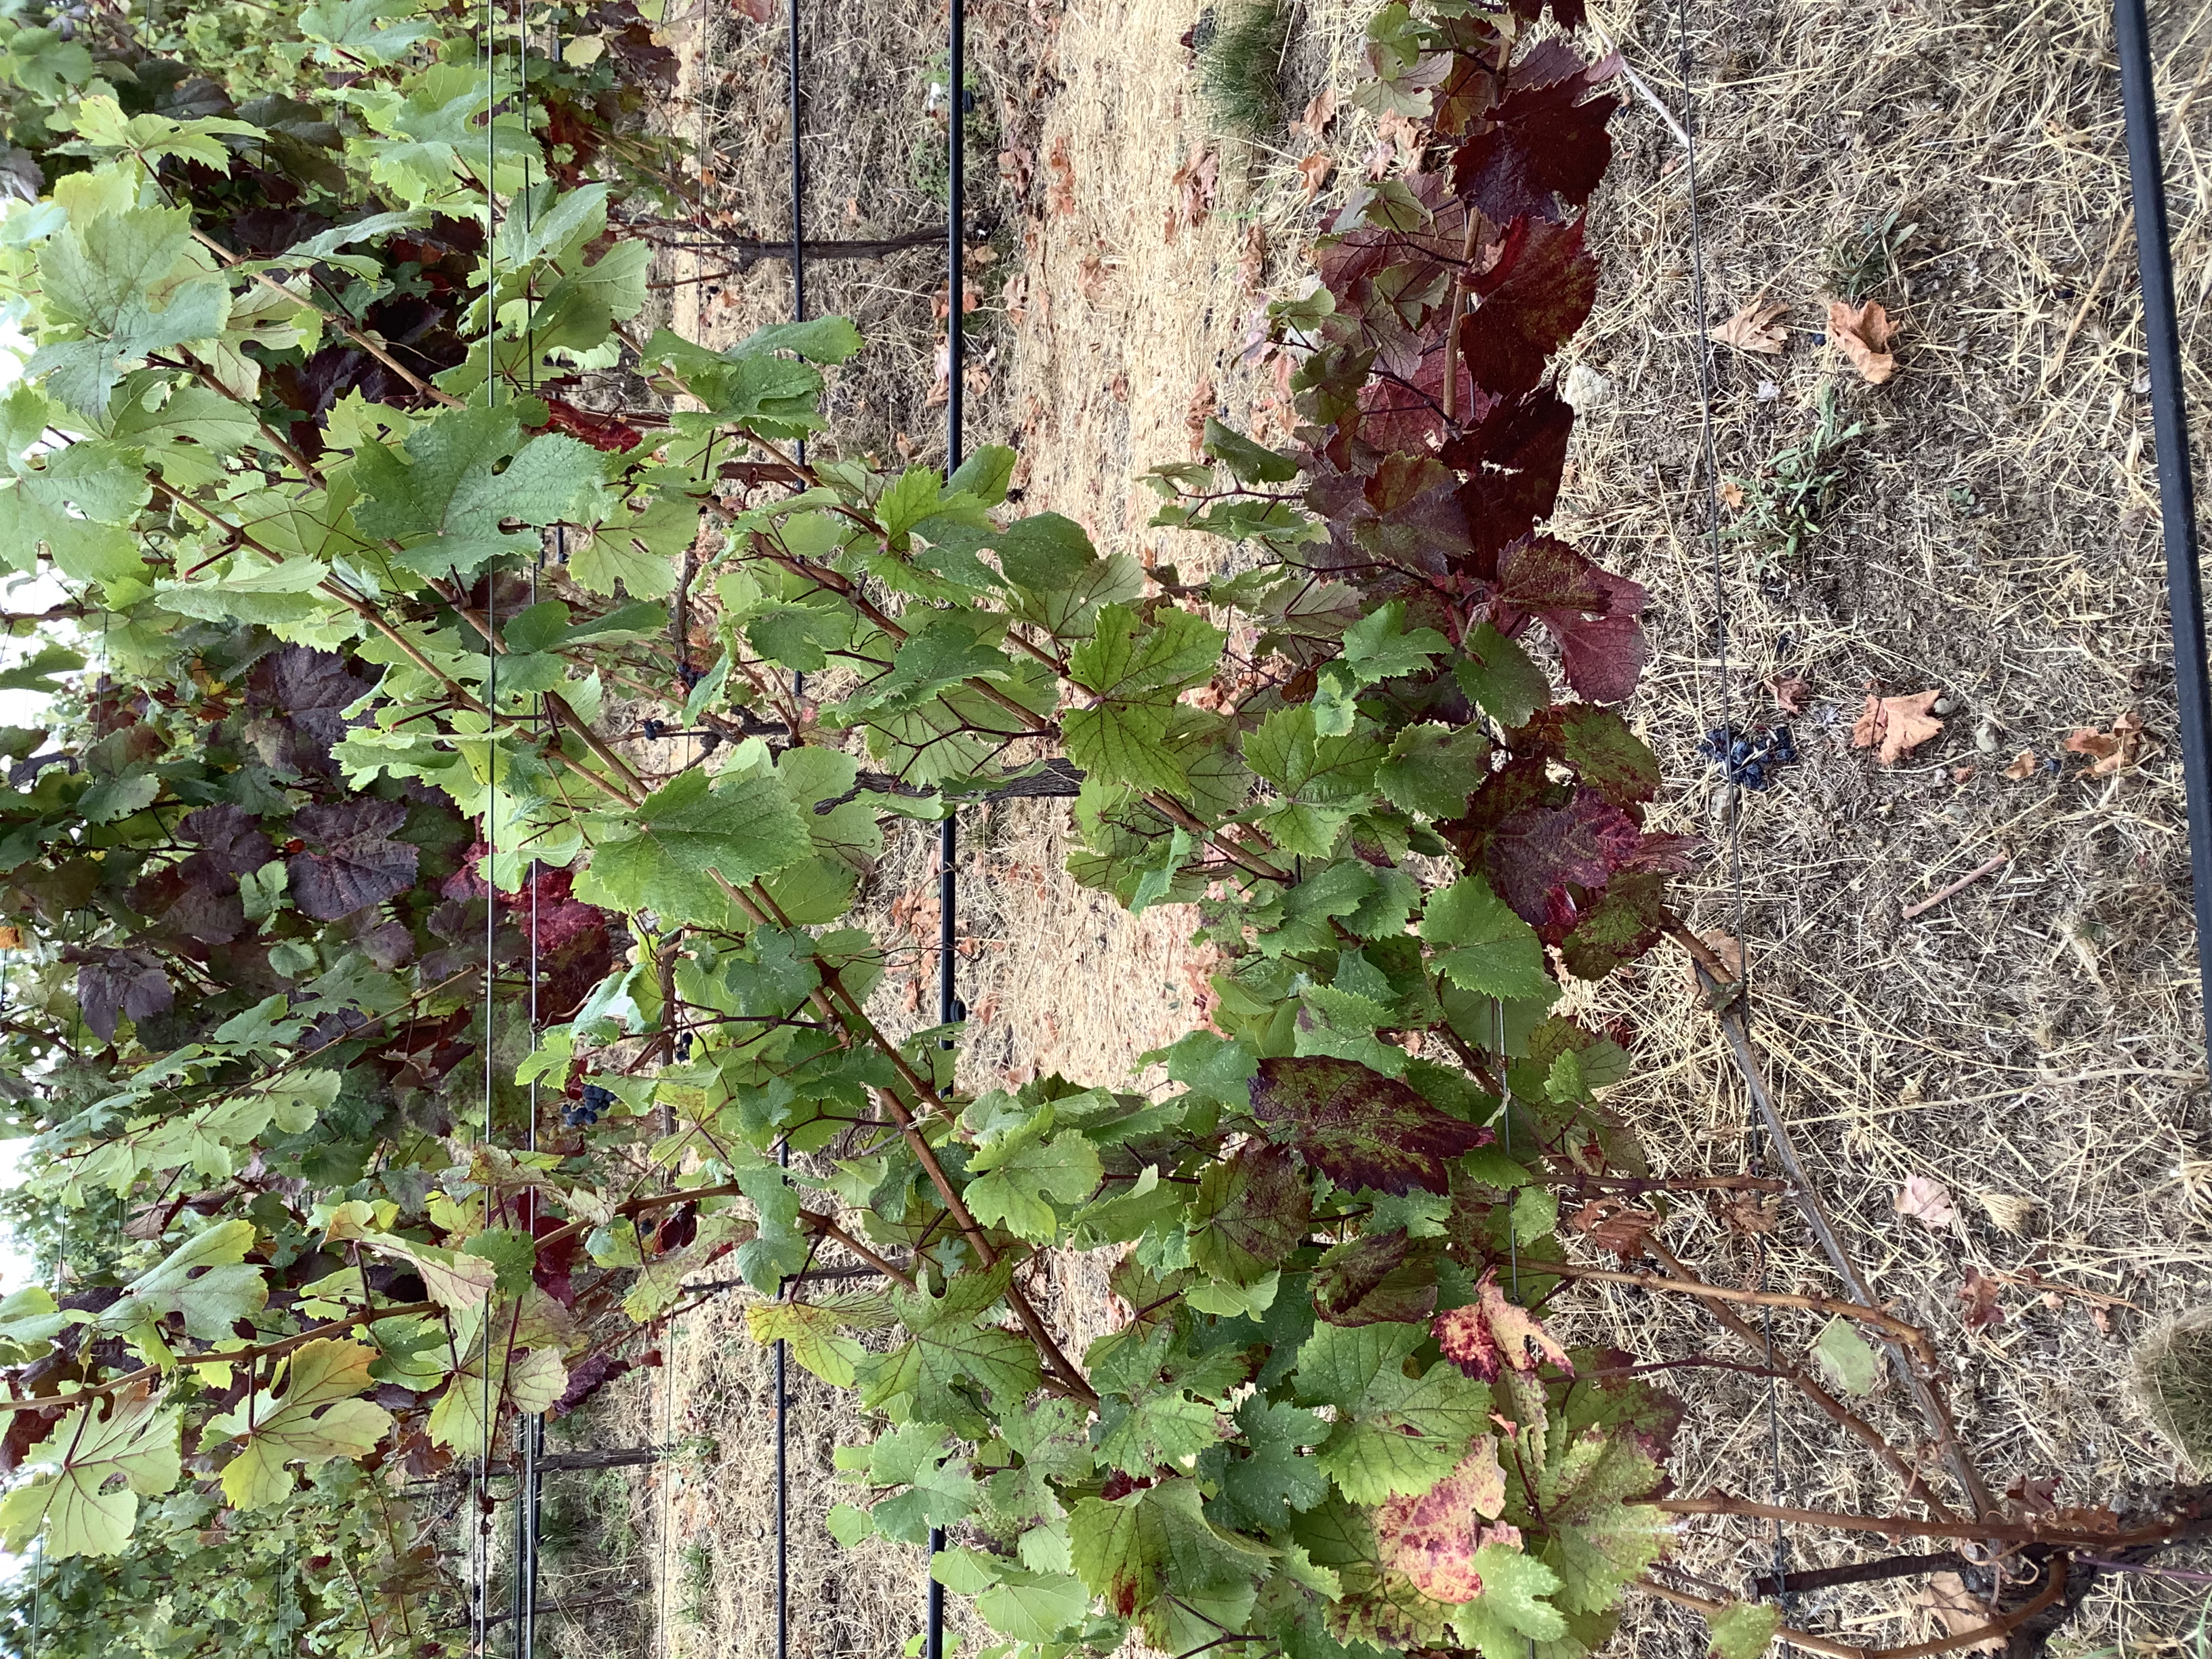
Label: Red Blotch